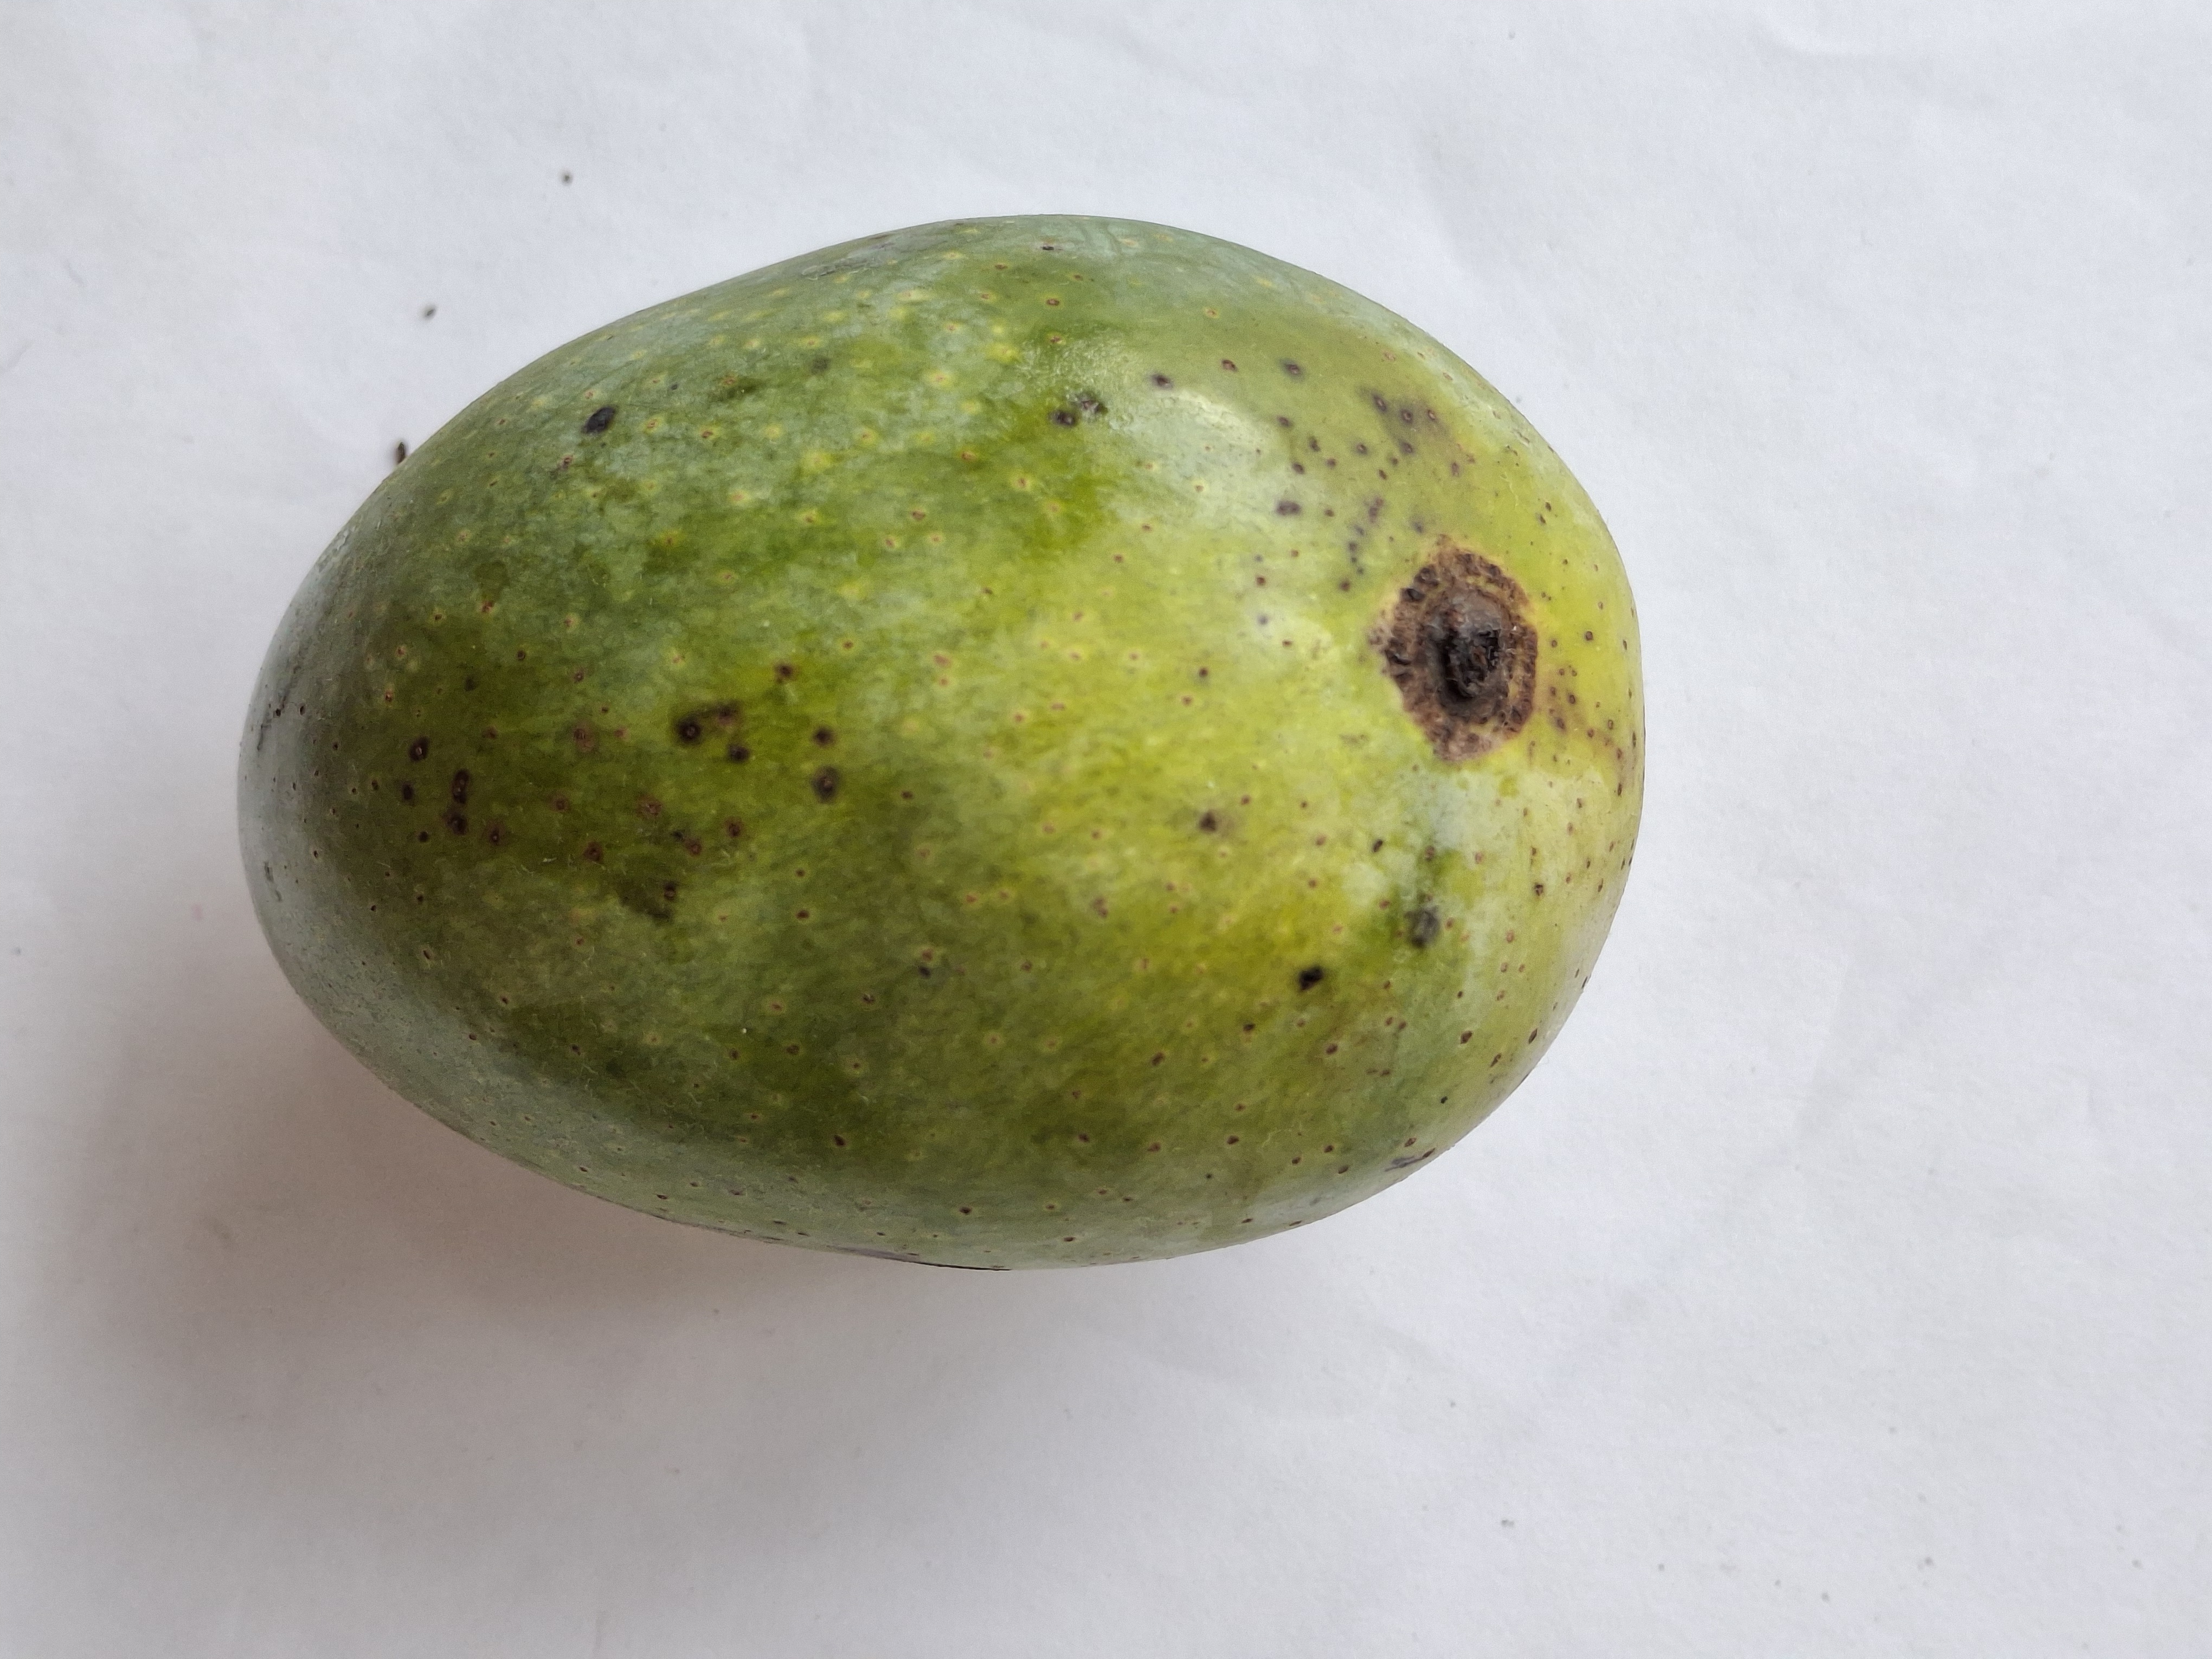
Mango variety: GopalBhog